NECR

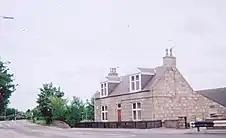
"The Very Nice Shed" in Kintore, the former studio of NECR.

NECR (short for North East Community Radio) was a broadcast radio station based in Kintore, Aberdeenshire, Scotland. NECR was awarded an Independent Local Radio Licence in 1993 and started broadcasting in June 1994. The station was a totally independent radio station and was accountable to a small local board of directors. NECR broadcast from a studio on School Road in Kintore ( north west of Aberdeen). The studio was referred to on air and in the address as "the very nice shed" or "the shed". NECR served an area of some in the North East of Scotland.